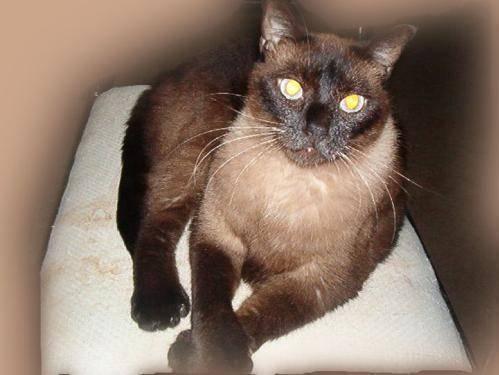
cat